Sandwich bread

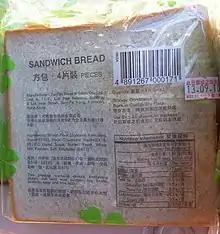
Tai Pan Bread & Cakes Co. sandwich bread, manufactured in Hong Kong

In the 1930s in the United States, the term sandwich loaf referred to sliced bread. In contemporary times, U.S. consumers sometimes refer to white bread such as Wonder Bread as sandwich bread and sandwich loaf. American sandwich breads have historically included some fat derived from the use of milk or oil to enrich the bread. Thin-sliced breads, wherein the bread is sliced somewhat thinner than customary, are often labeled as "sandwich bread".